Answer in natural language. Which object is closer to lshaped dark countertop (highlighted by a red box), white color dining table (highlighted by a blue box) or black tv (highlighted by a green box)? Choose between the following options: black tv (highlighted by a green box) or white color dining table (highlighted by a blue box)
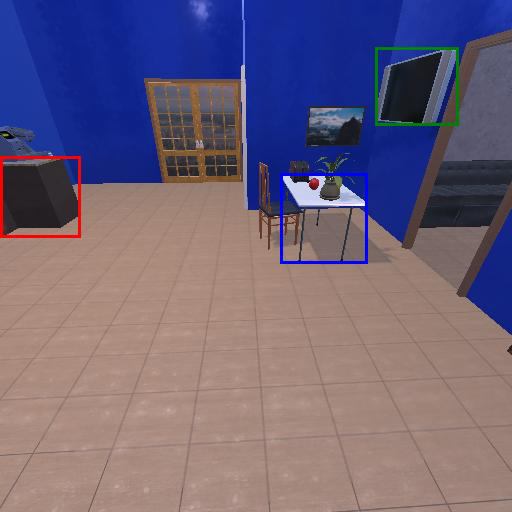
<answer>white color dining table (highlighted by a blue box)</answer>